Olona

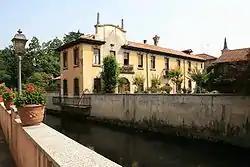
The Olona river in Nerviano

The branch that is born to the west, in Val di Rasa, is the most important; the two springs that originate this waterway are located at the Varrò pass (between Monte Legnone and Monte Pizzella) and on Monte Chiusarella.